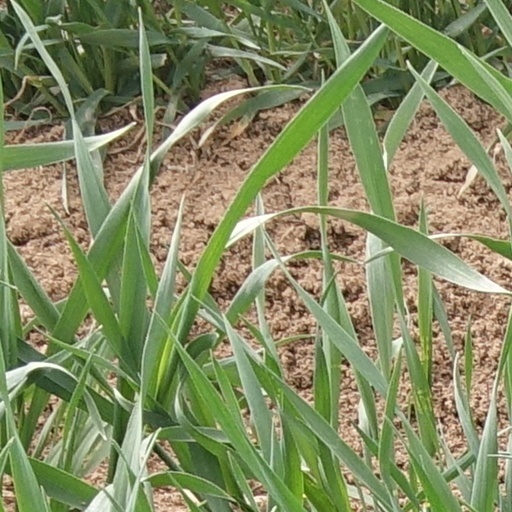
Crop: wheat